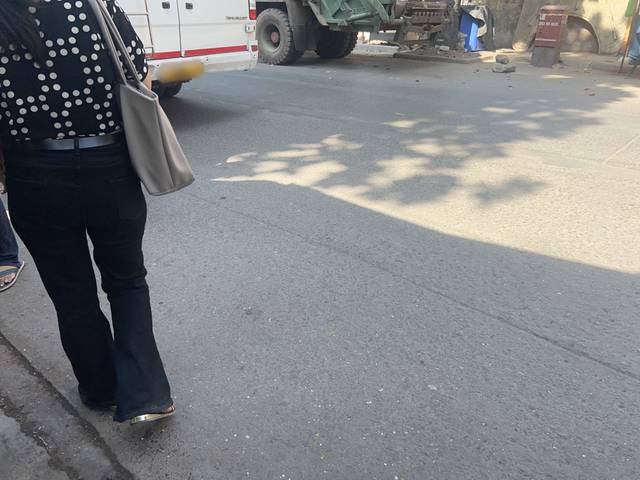
Region: India
Coordinates: 19.179, 72.842